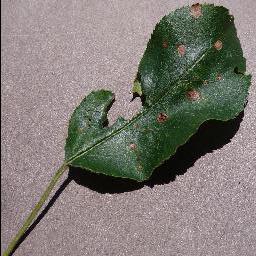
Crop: apple
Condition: black_rot